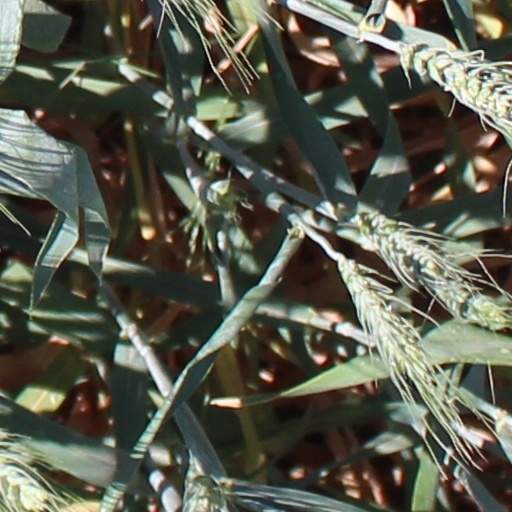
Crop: wheat